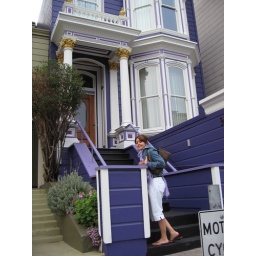
cute house in the mission